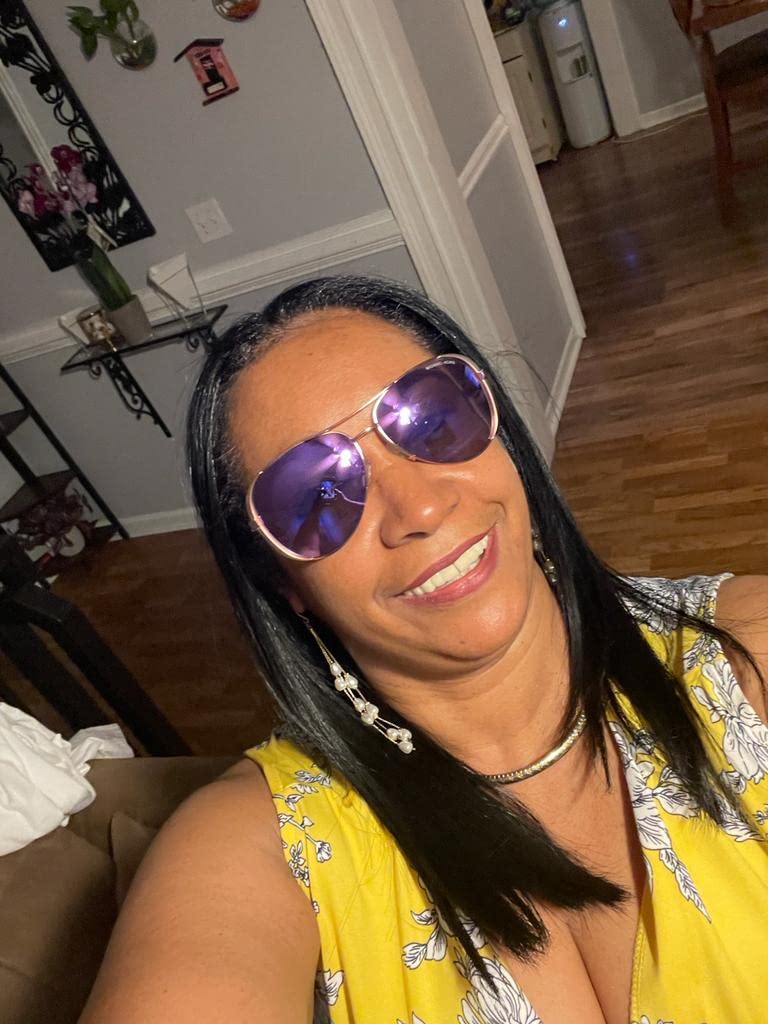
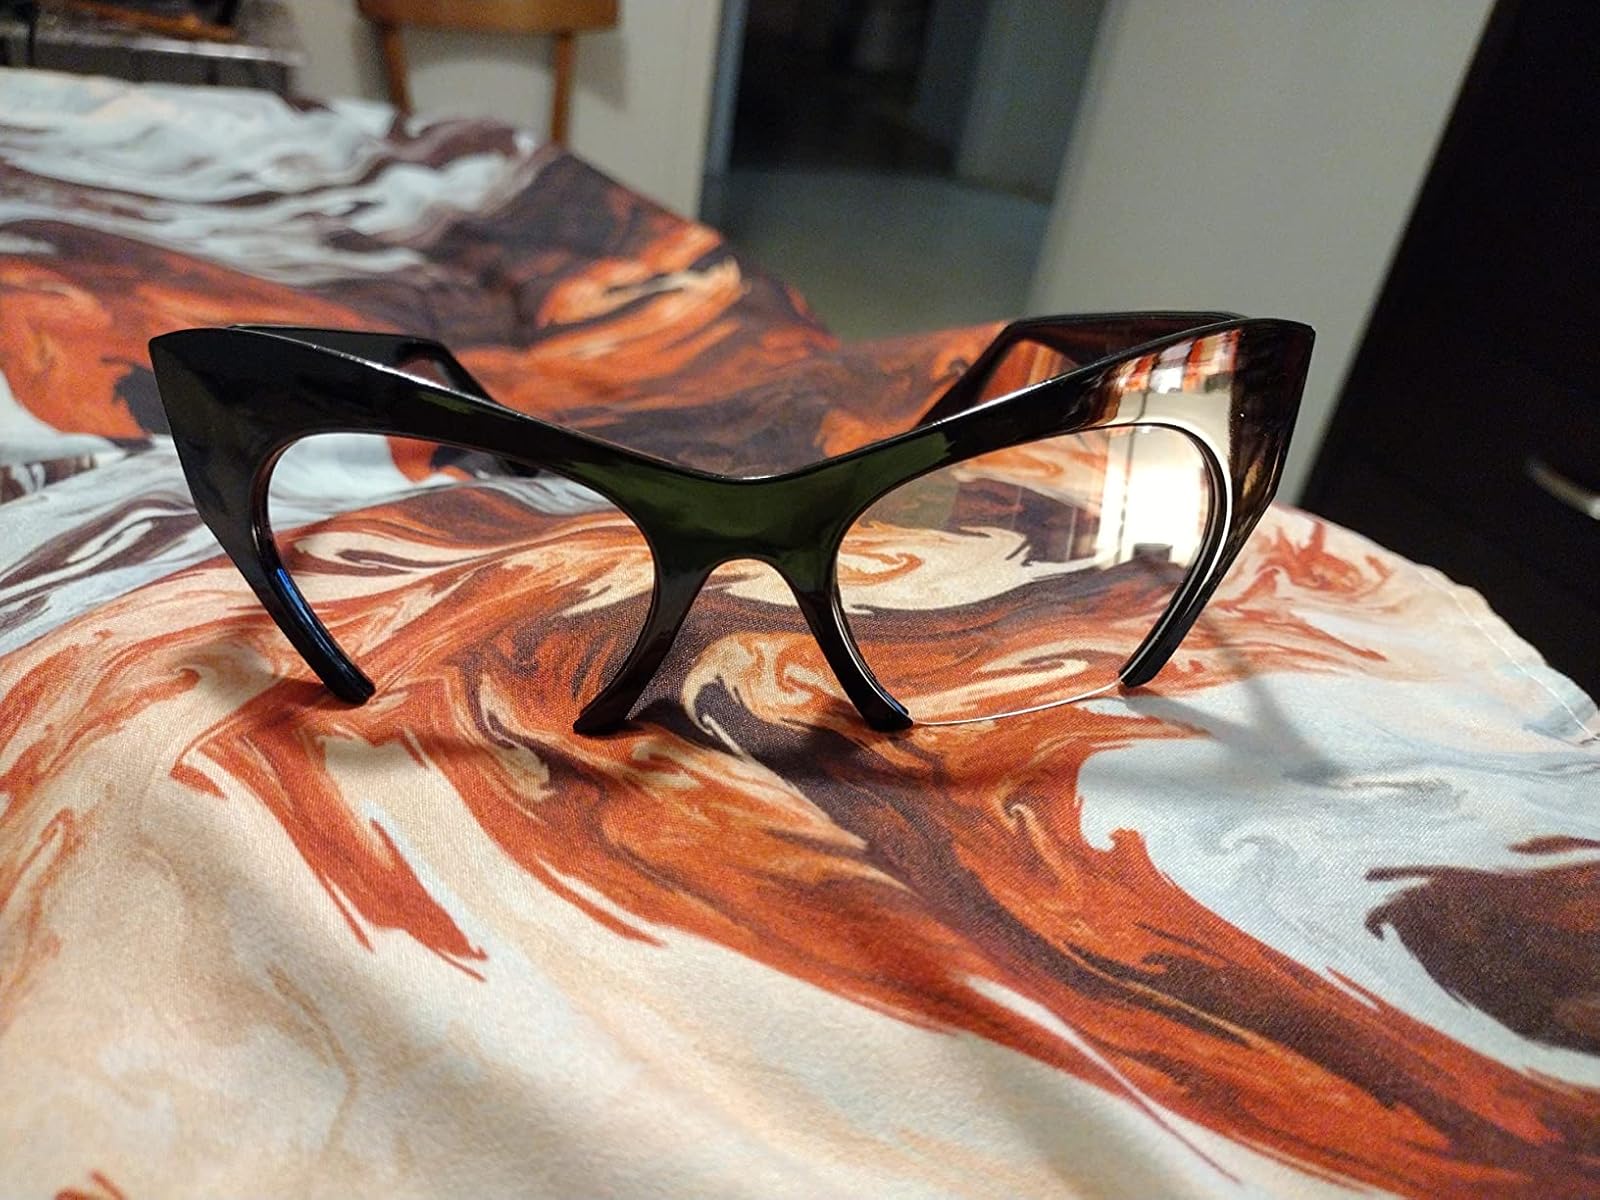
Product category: accessories_sunglasses
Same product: no